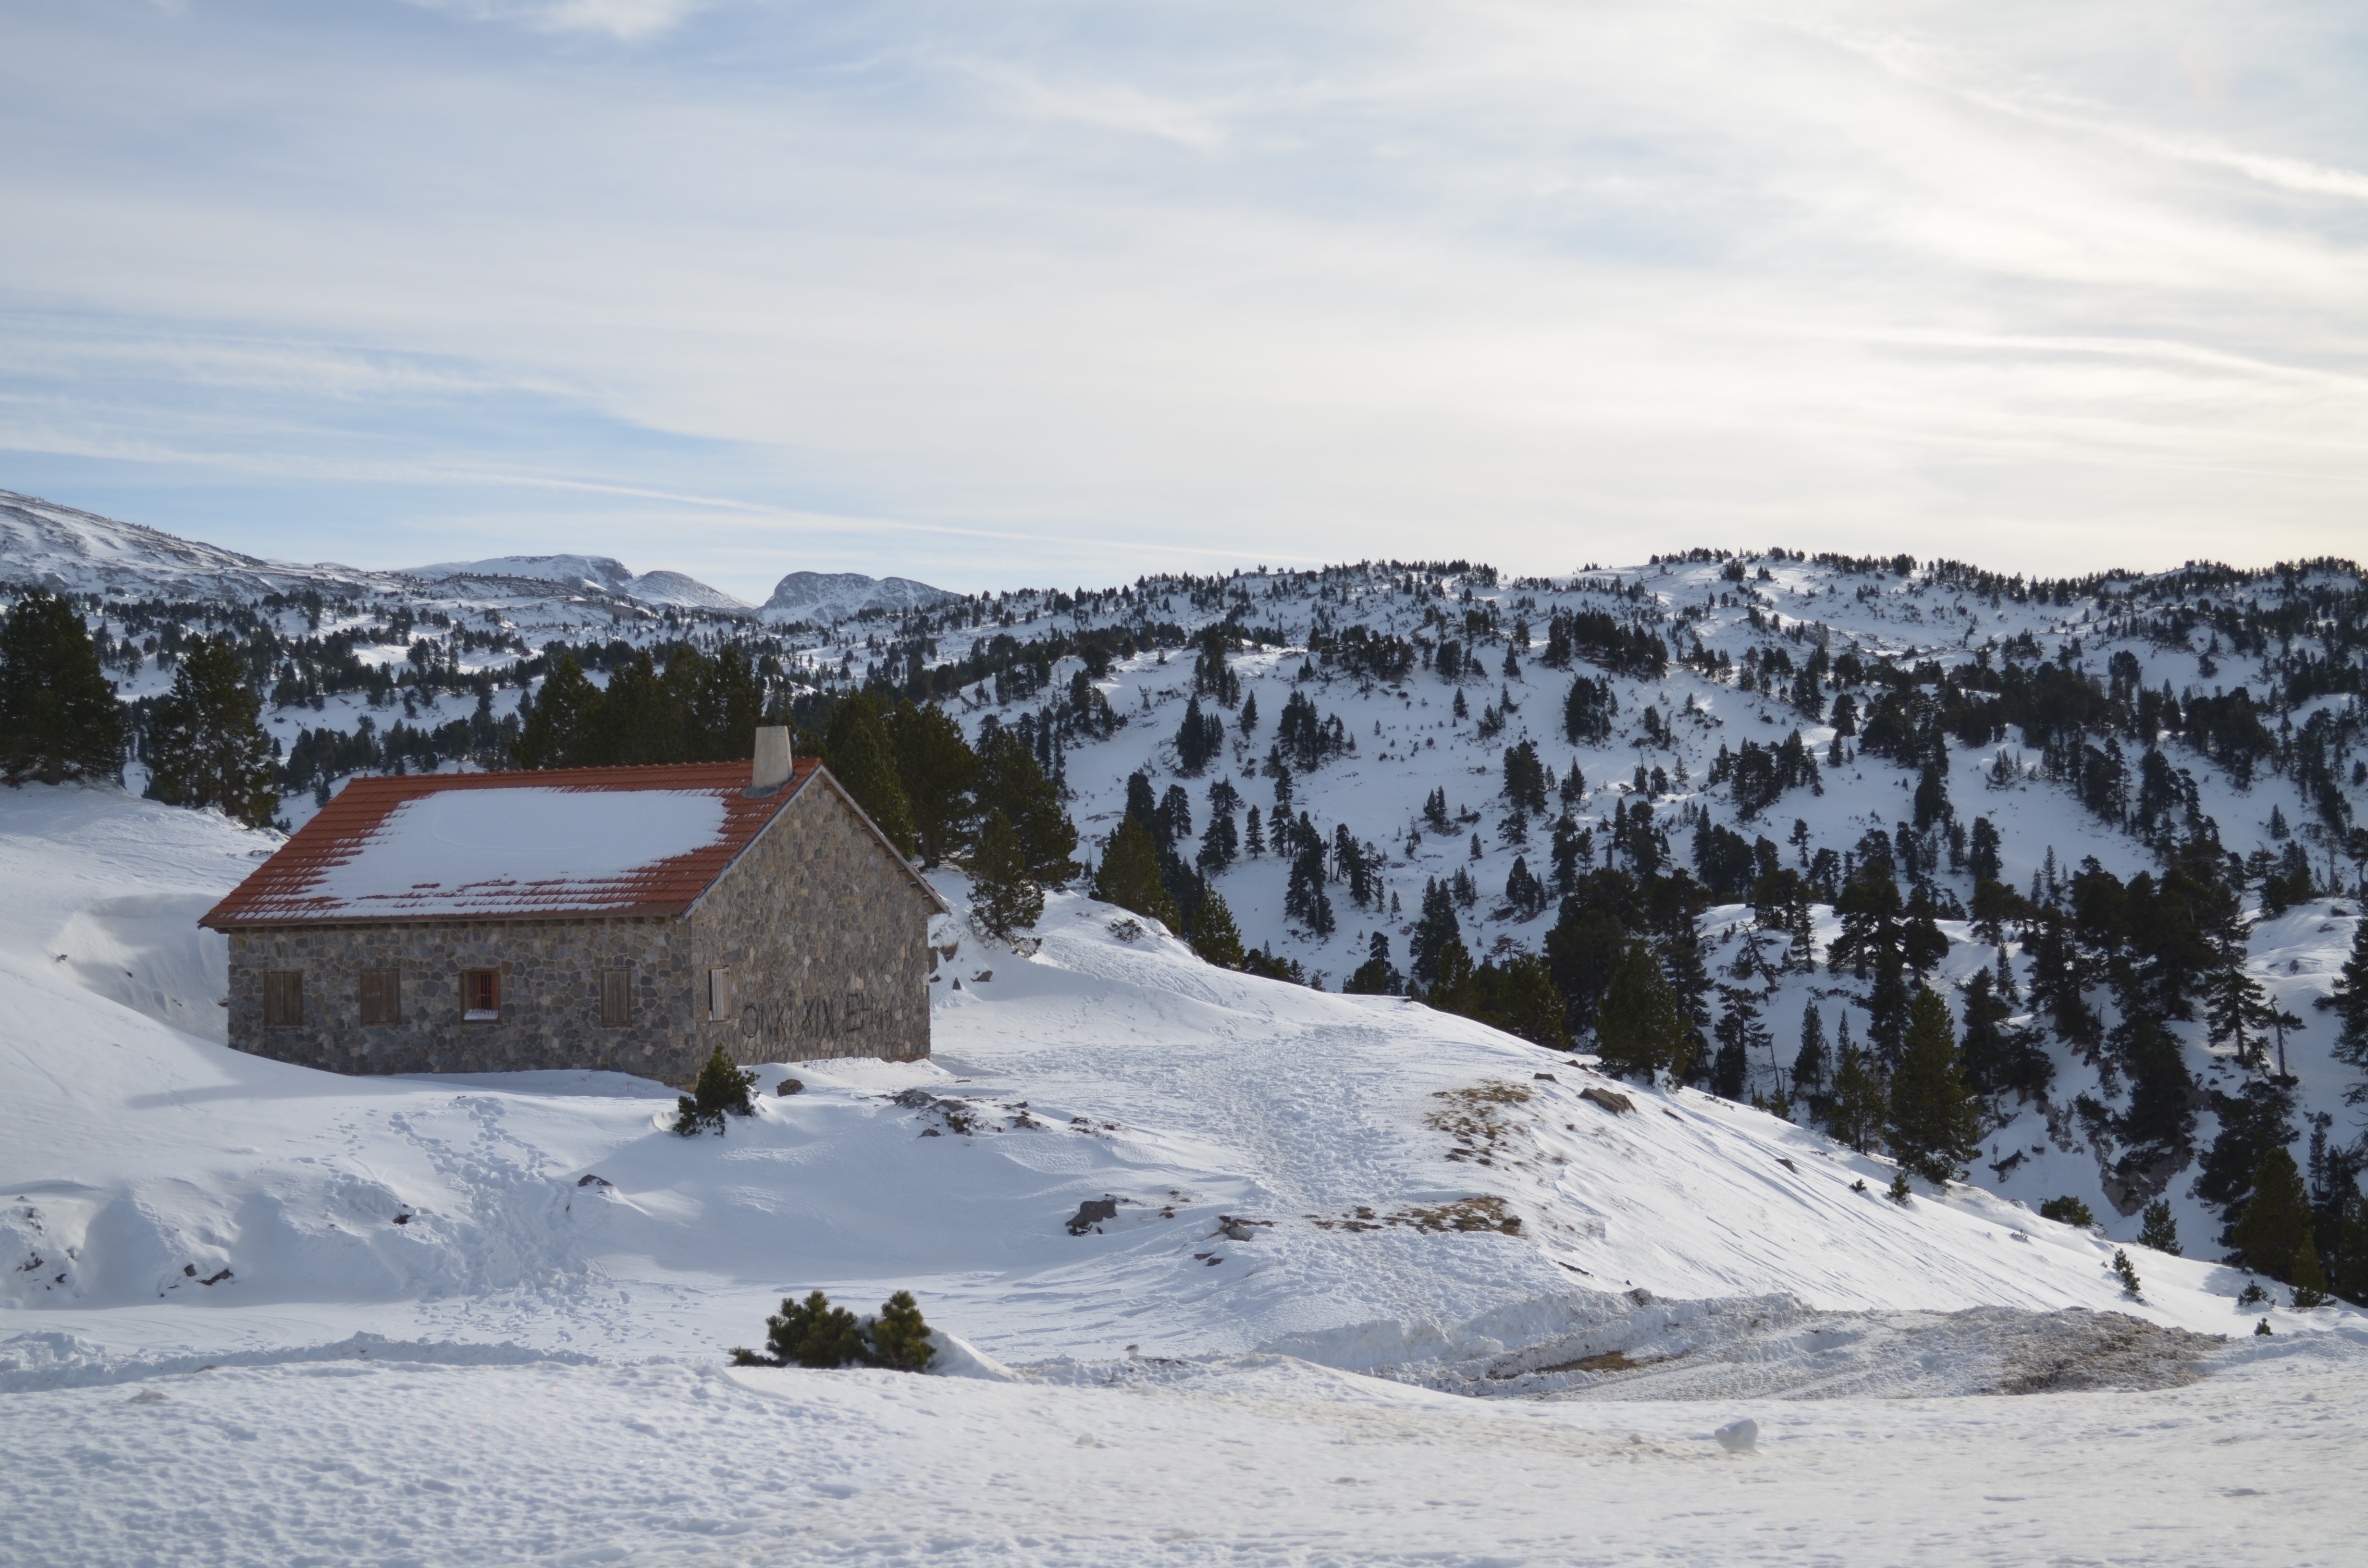
landscape, mountain, snow, winter, mountain range, ice, weather, season, ridge, alps, plateau, piste, mountainous landforms, geological phenomenon